U.S. Route 2 in North Dakota

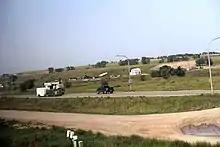
US 2/US 85 concurrency near Williston

US 2 is an east–west highway that runs through North Dakota's northern tier of larger cities: Williston, Minot, Devils Lake, and Grand Forks. These cities are about north of North Dakota's southern tier of larger cities located on Interstate 94 (I-94): Dickinson, Bismarck–Mandan, Jamestown, and Fargo–West Fargo. Each city (or pair) in each tier is separated by about .